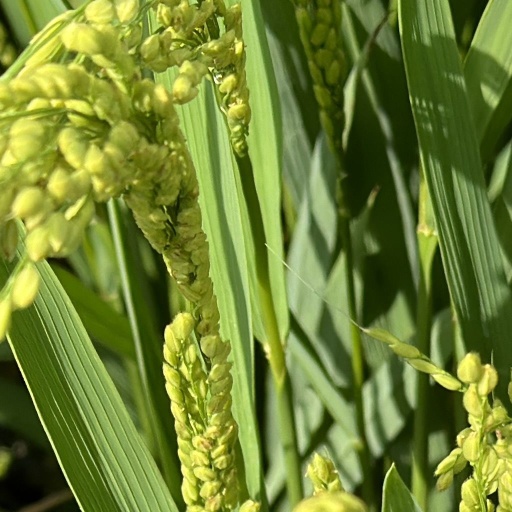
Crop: rice